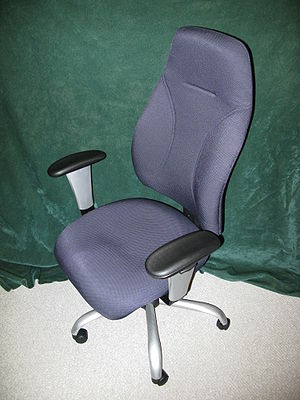
Kontorstol
Billede af en kontorstol
En kontorstol er en specifik type stol, der er designet til brug ved borde i et kontor. Den er generelt set komfortabel, kan tit justeres i højden af ryglænet samt i højden af selve stolen; et andet kendetegn er, at den tit kan rotere 360 grader omkring den lodrette akse og er tit på hjul. Tidligere havde kontorstole 4 ben med hjul; men af sikkerhedsgrunde skal der nu være 5 ben med hjul, så stolen står mere stabilt.